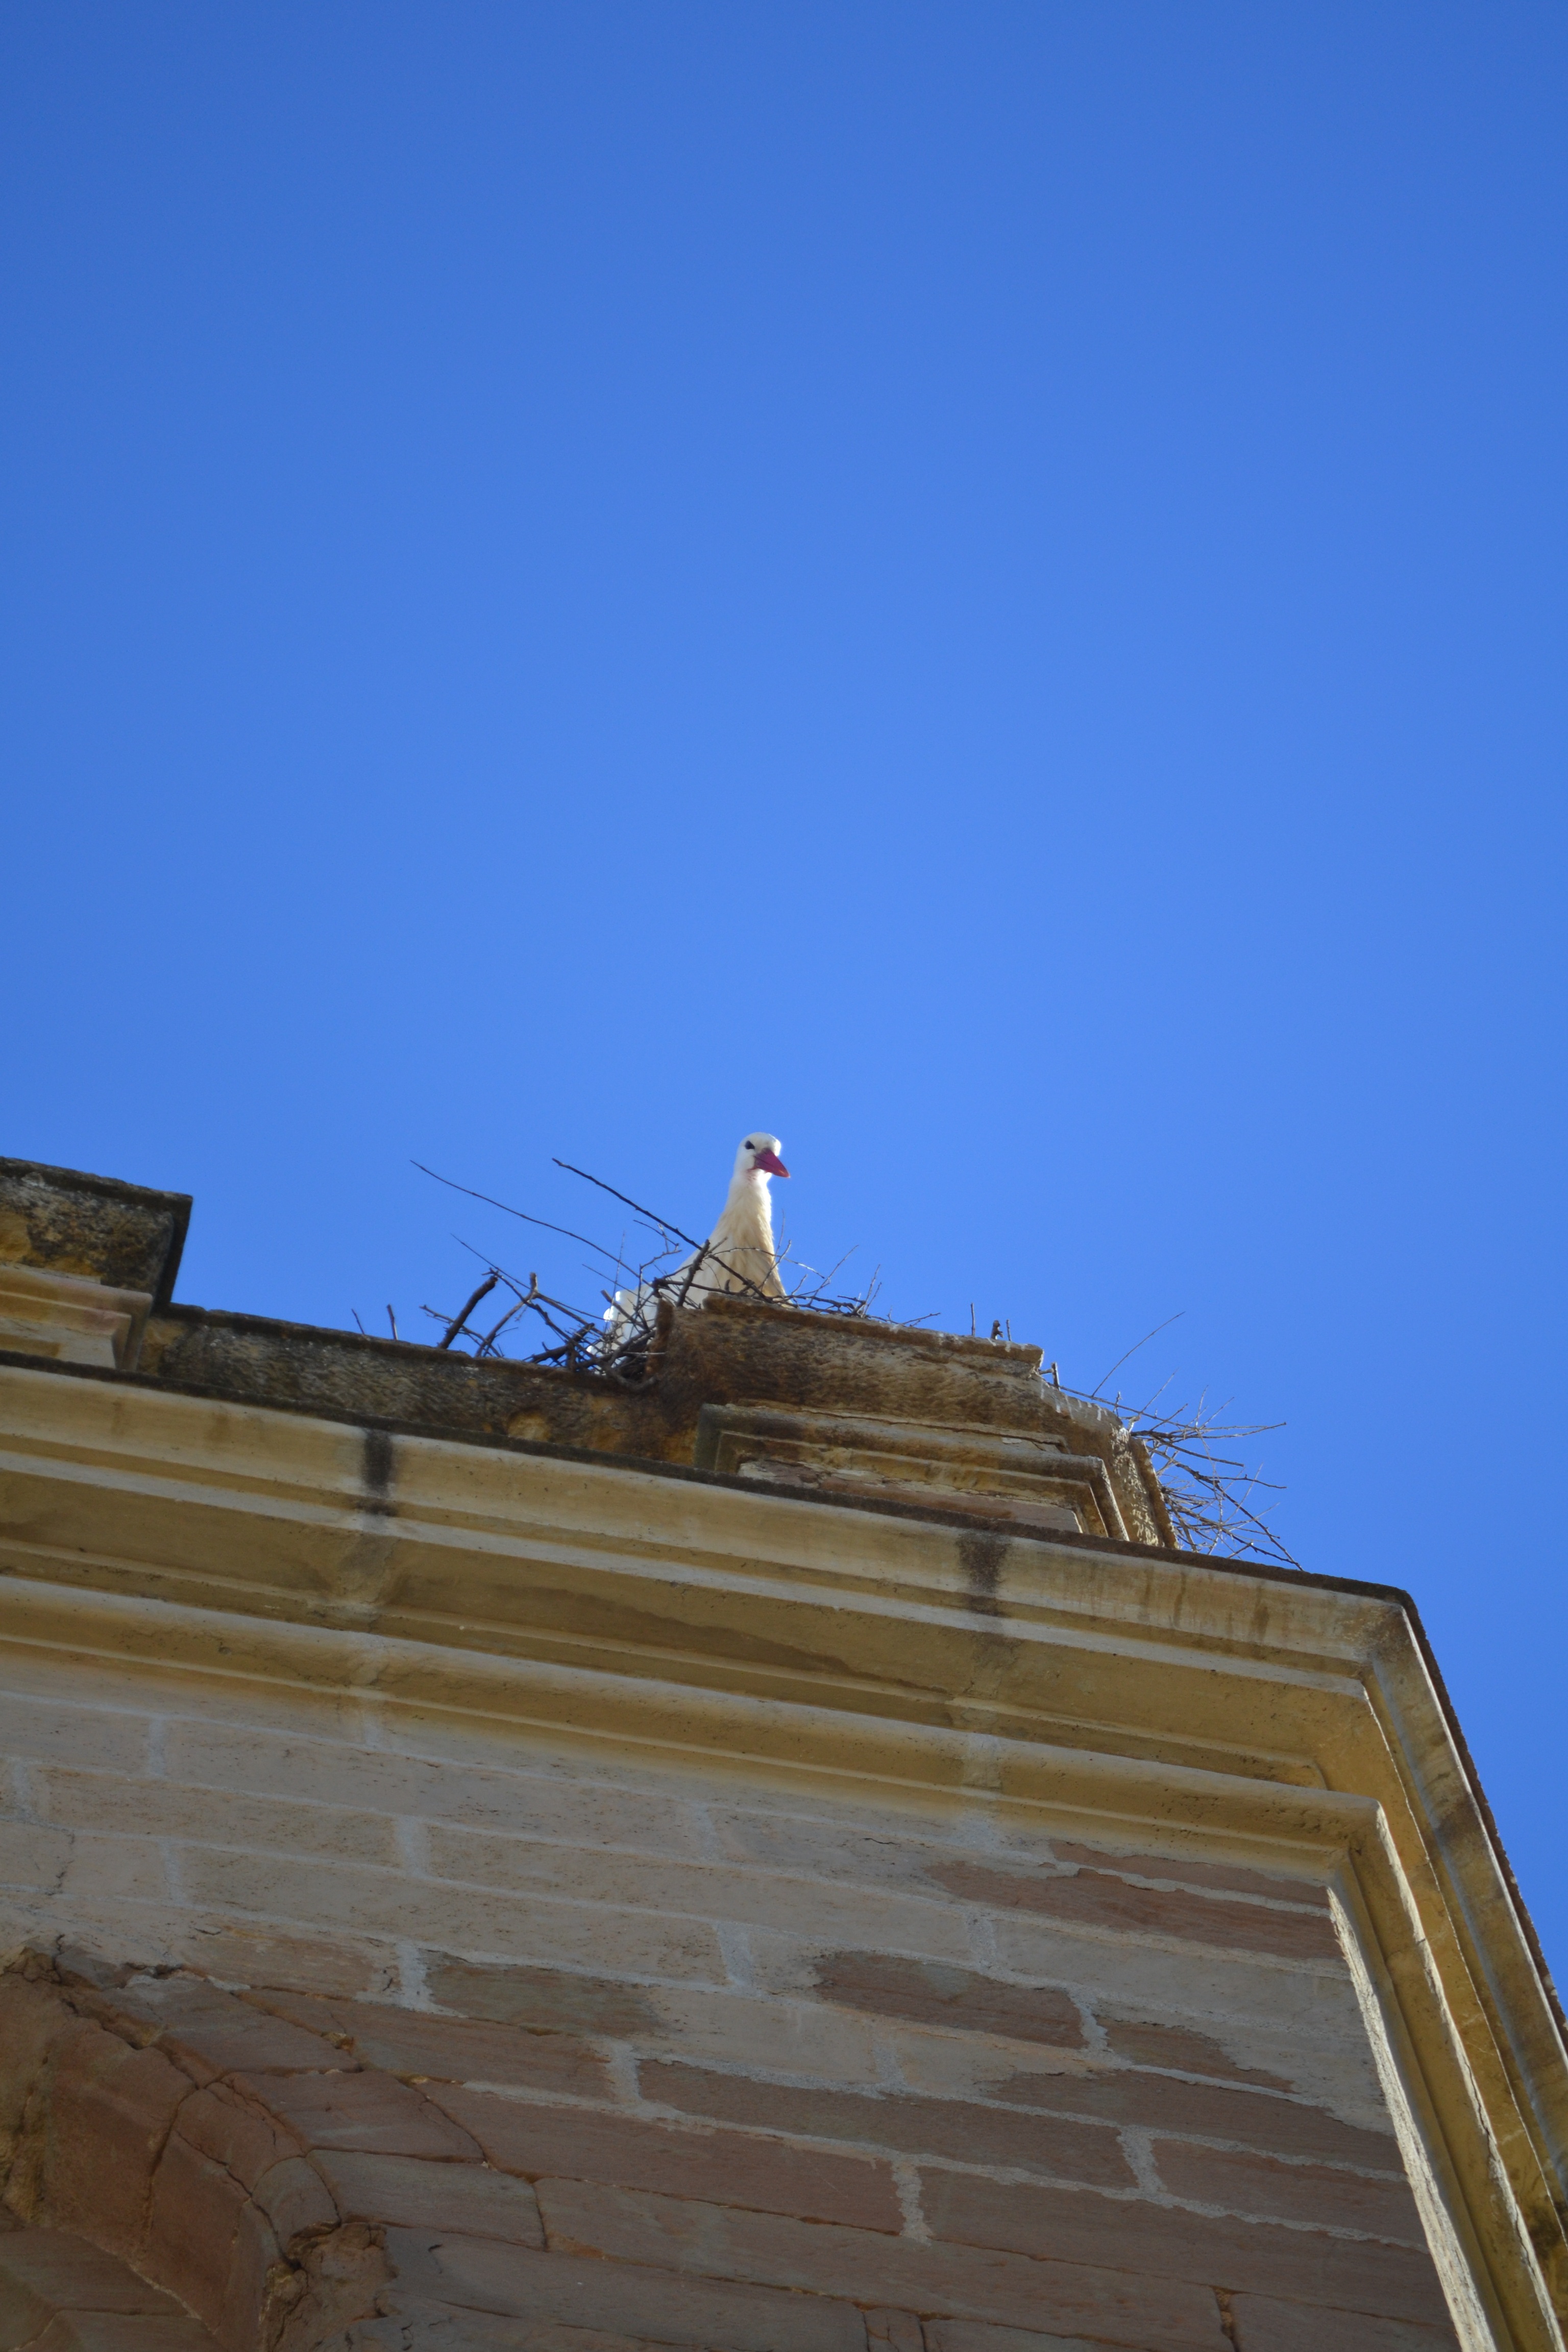
bird, architecture, sky, house, roof, animal, wall, stone, monument, tower, facade, blue, church, cathedral, old building, stork, bell tower, spain, cruz, nest, animal world, campaign, barbastro, outdoor structure